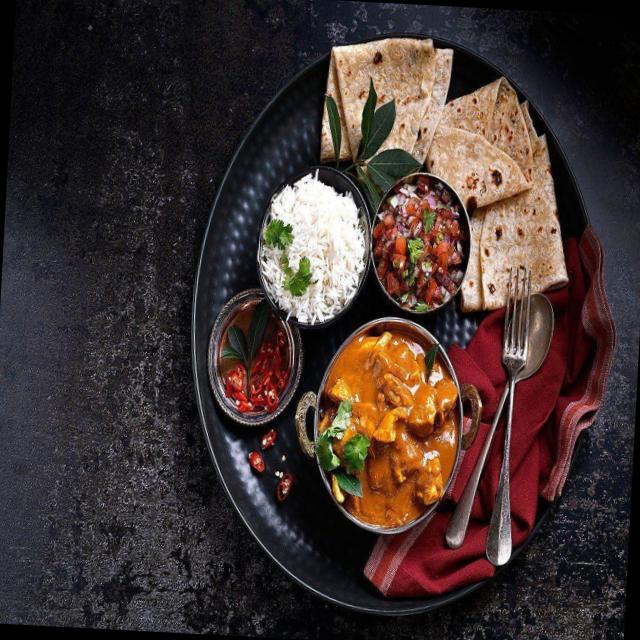
Dish: chapati